British Rail Class 06

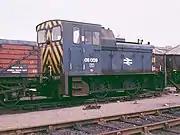
06009 operating as 'works pilot' at Dunfermline Townhill in July 1975. It was withdrawn the following month.

The British Rail Class 06 is a class of 0-4-0 diesel-mechanical shunters built by Andrew Barclay Sons and Company from 1958 to 1960 for use on the Scottish Region of British Railways. They were originally numbered D2410–D2444 and survivors after 1973 were given the TOPS numbers 06001–06010.